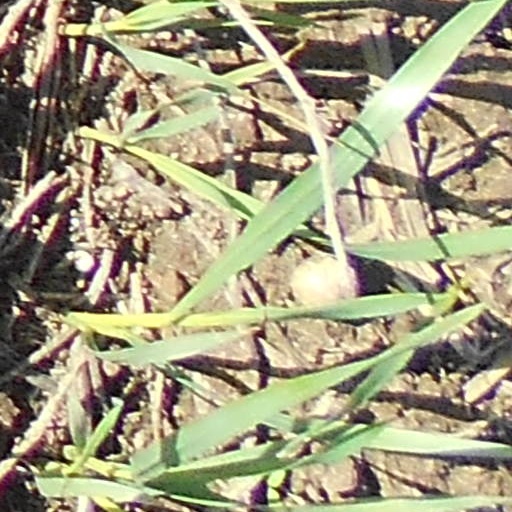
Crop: wheat